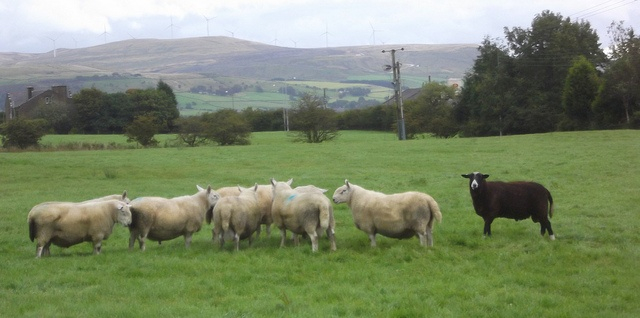
 many sheep standing near one another in a field
A group of black and white sheep is grazing.
A black sheep is standing next to a group of white sheep.
A heard of sheep is standing in a field.
A group of sheep are in the field.